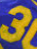
Number: 3